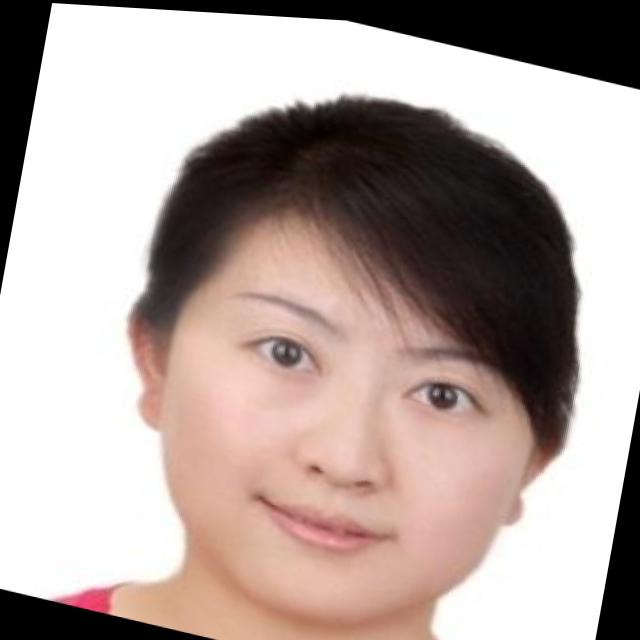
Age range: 21-44